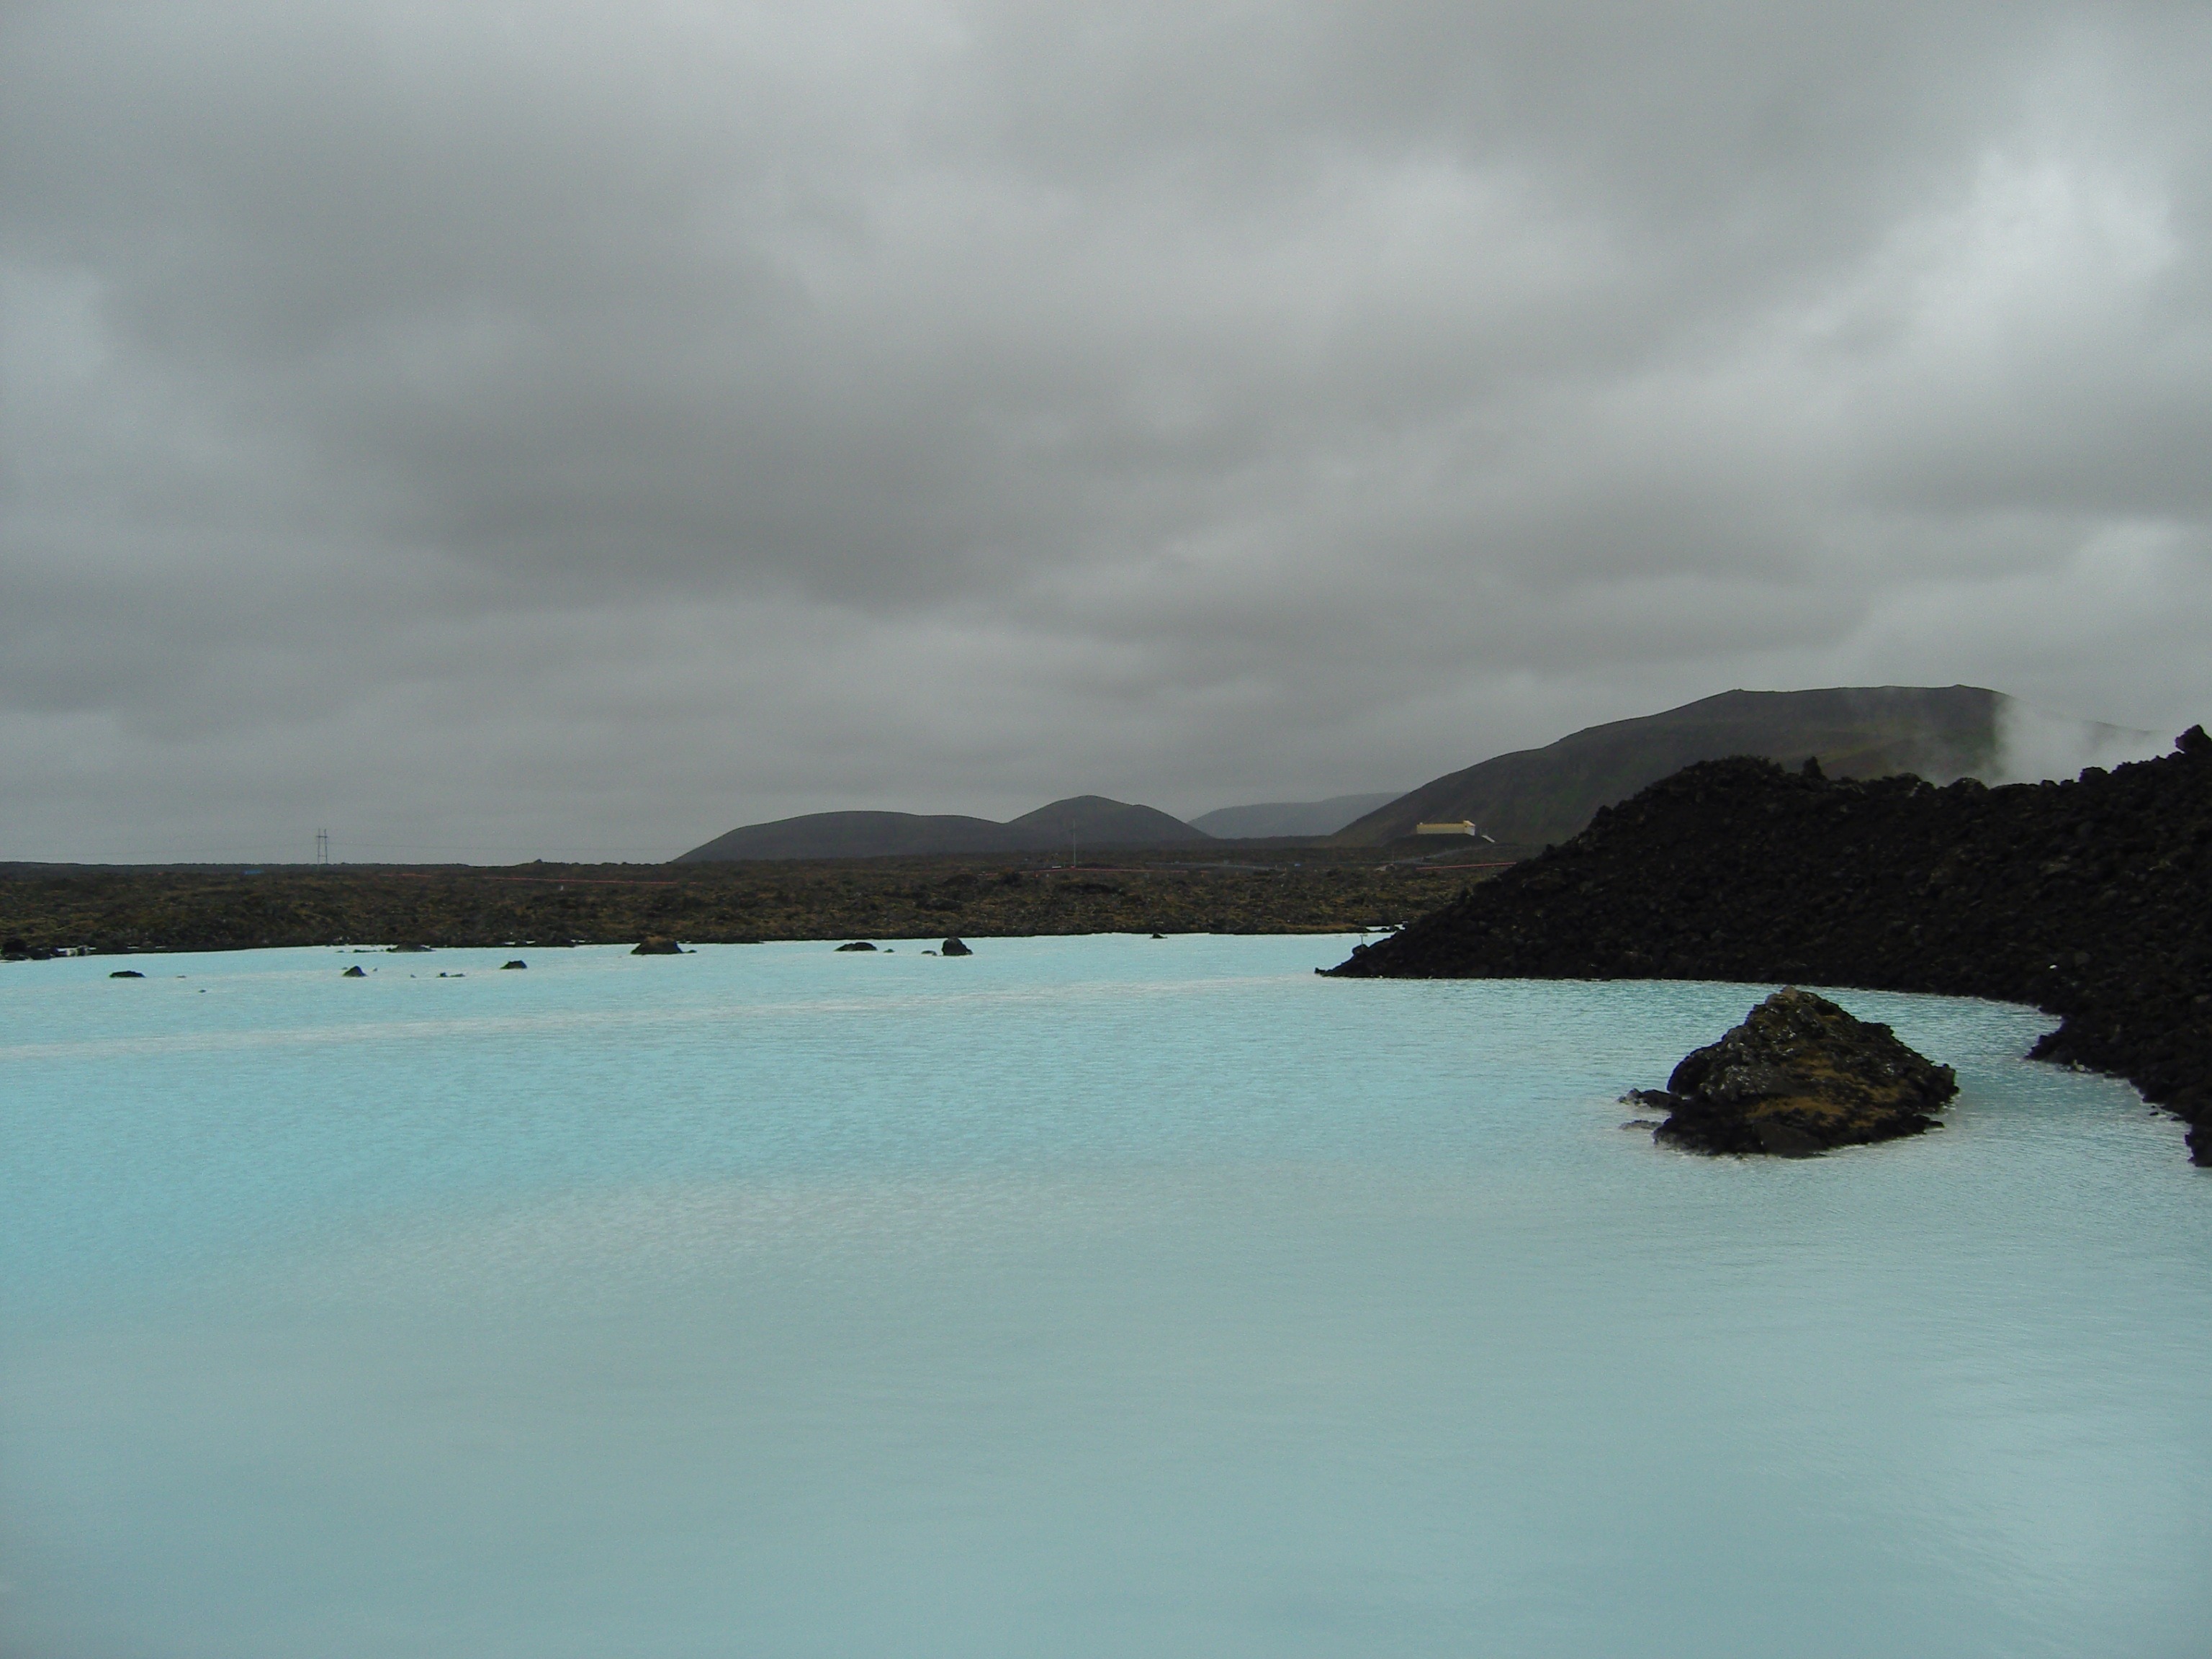
beach, sea, coast, water, nature, sand, ocean, cloud, sky, shore, lake, swim, reflection, lagoon, bay, island, iceland, industry, rest, reservoir, blue lagoon, body of water, turquoise, source, spa, loch, waters, thermal, atmospheric, bathing pleasure